Joseph Lyons (caterer)

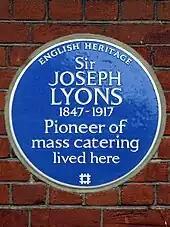
Commemorative blue plaque to Lyons at 11a Palace Mansions, Hammersmith Road, London

Lyons married Psyche Cohen, the daughter of Isaac Cohen, who was the manager of the Pavilion Theatre in London's Whitechapel Road. They did not have any children.